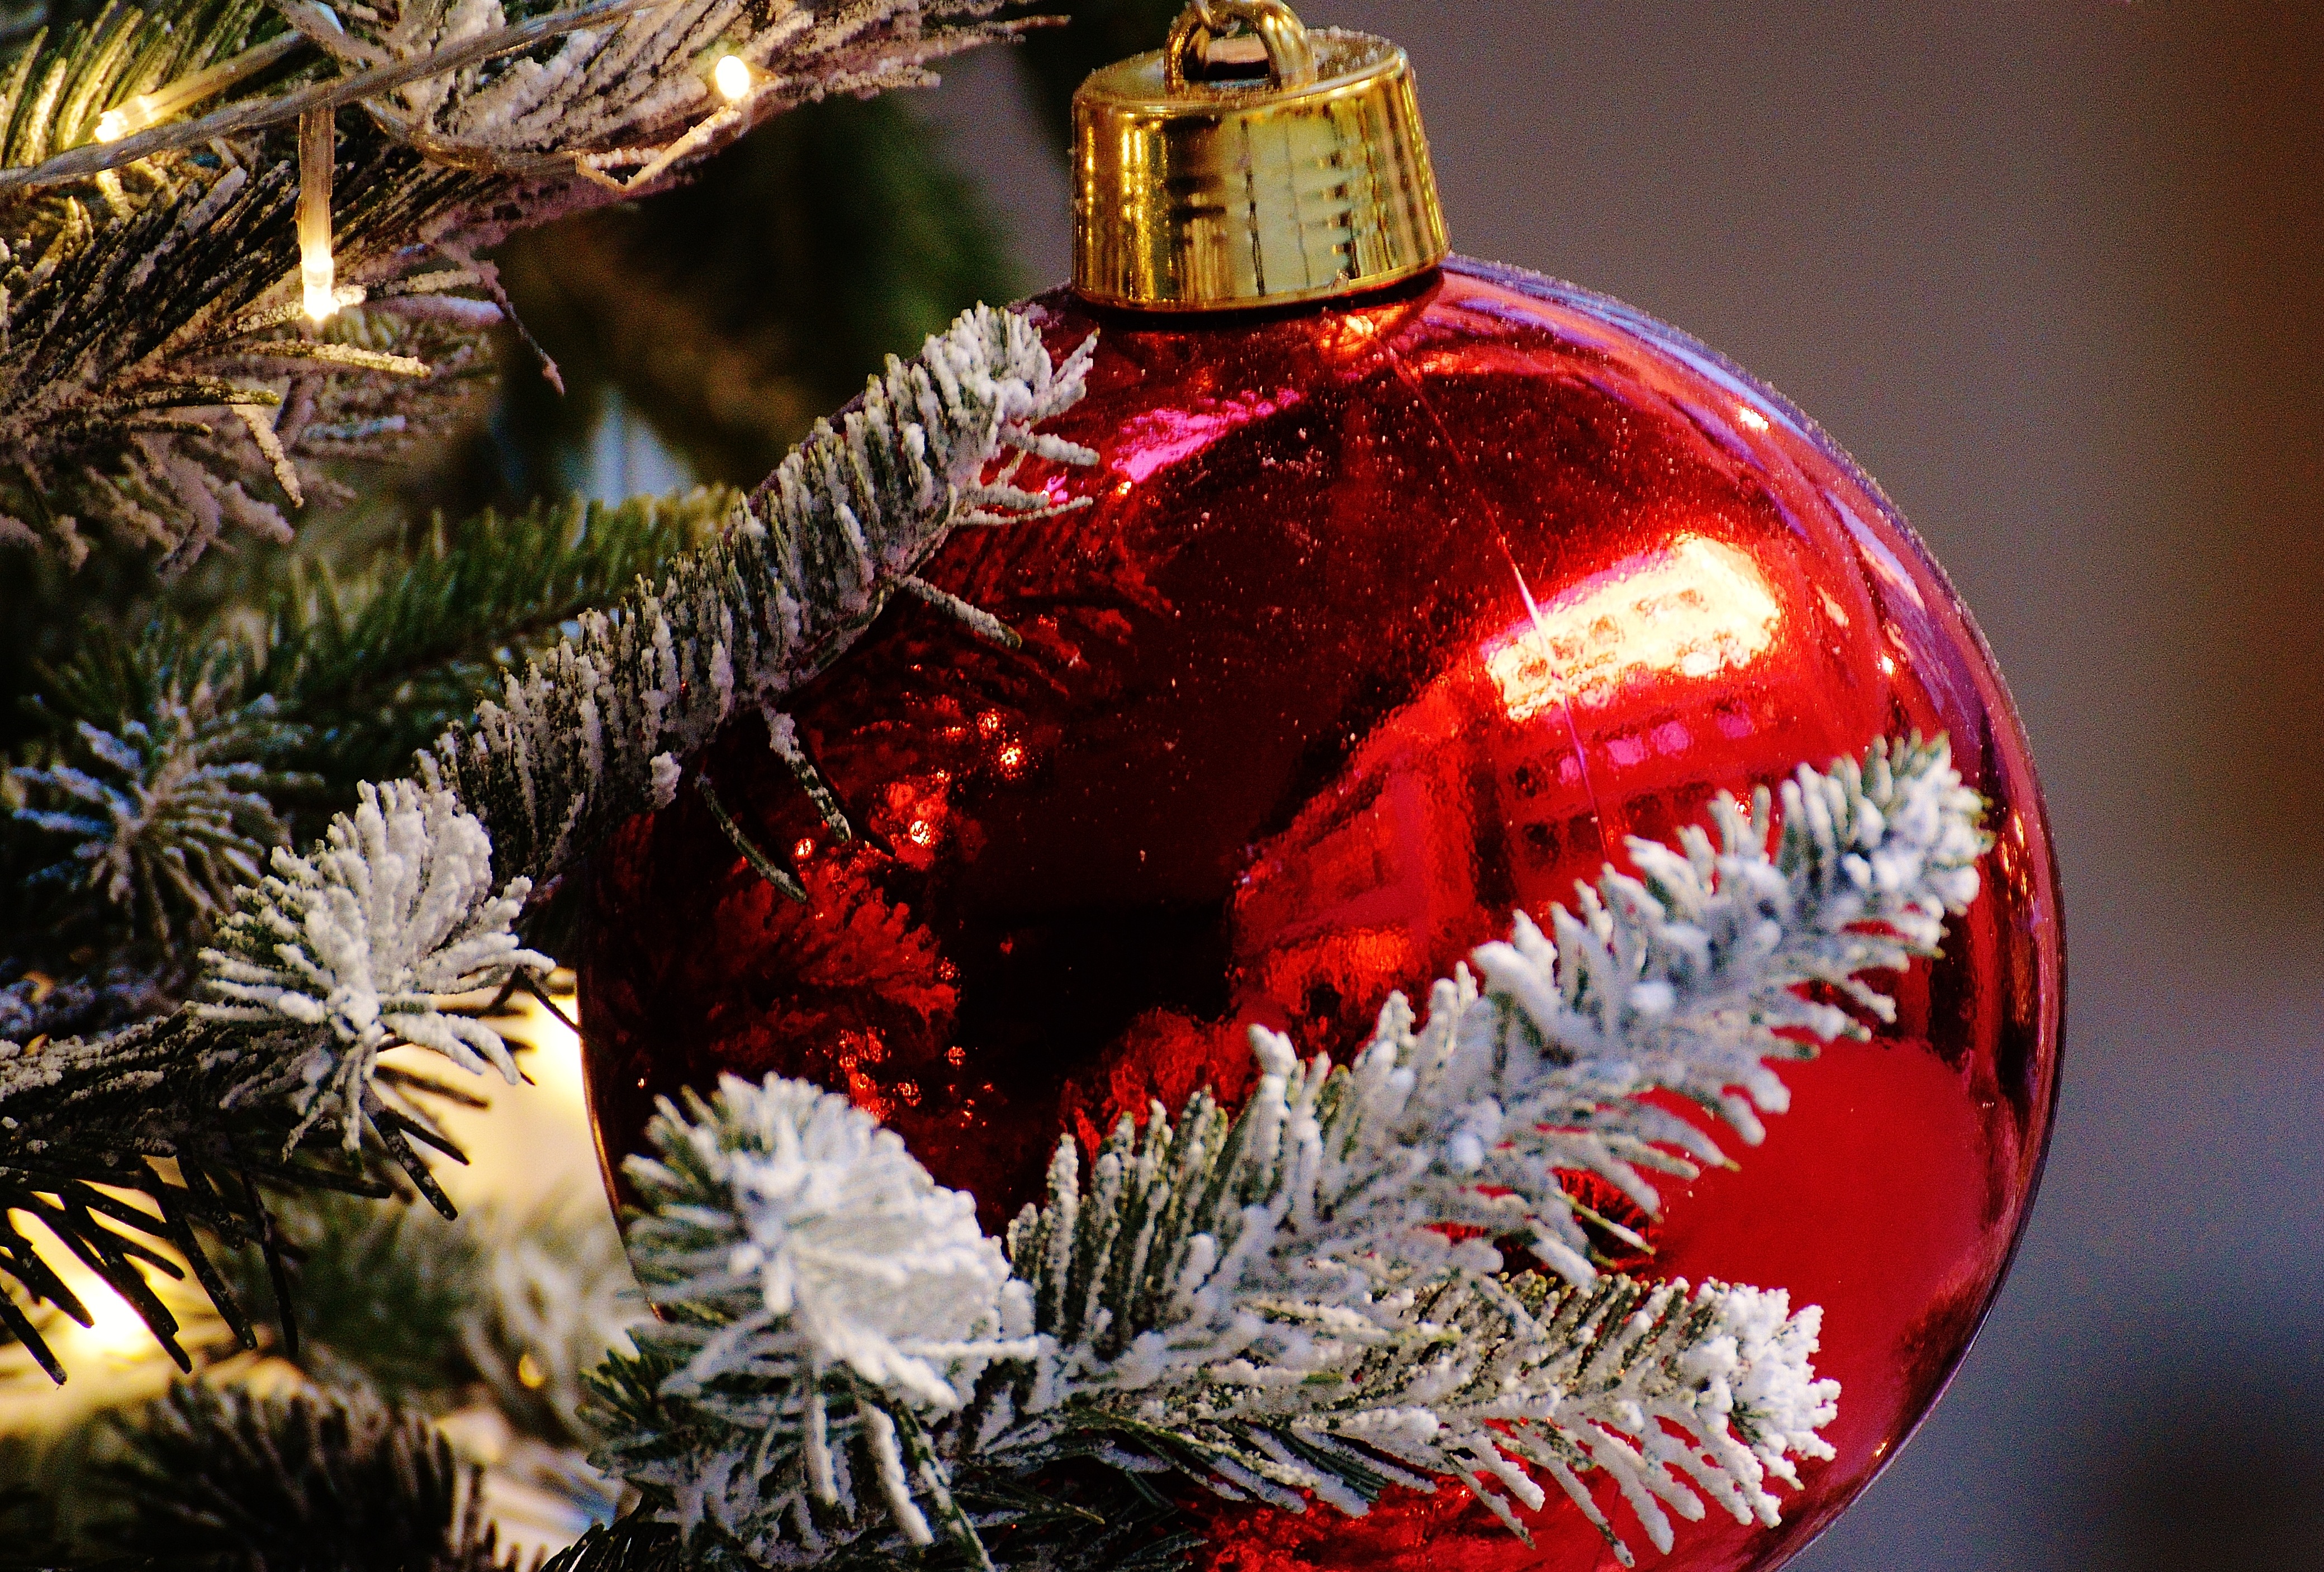
tree, branch, decoration, red, holiday, christmas, decor, christmas tree, sparkle, deco, advent, christmas decoration, balls, xmas, festive decorations, christmas balls, christmas decorations, weihnachtsbaumschmuck, tree decorations, merry christmas, christbaumkugeln